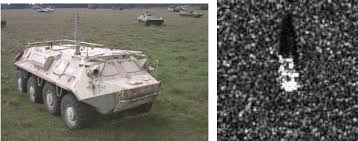
Label: BTR-60